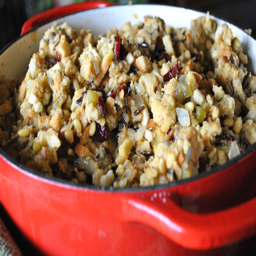
10 of the best vegan recipes